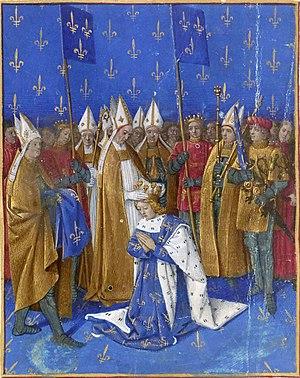
Couronnement de Charles VI le Bien-Aimé, Grandes Chroniques de France enluminées par Jean Fouquet, Tours, vers 1455-1460 Paris, BnF, département des Manuscrits, Français 6465, fol. 457v. (Livre de Charles VI). Le 4 novembre 1380, à Reims, Charles VI le Bien-Aimé est couronné par l'archevêque Richard Picque en présence de l'évêque de Beauvais, du duc de Guyenne, de l'archevêque de Laon, du duc de Normandie, de l'archevêque de Langres et du comte de Flandre.
La mise en scène du pouvoir politique est la façon dont ses détenteurs donnent à voir la nature de ce pouvoir aux yeux de ceux qu'ils gouvernent, de leurs pairs ou leurs rivaux.
Les Grandes Chroniques de France sont un manuscrit enluminé réalisé en France vers 1415-1420 puis vers 1455-1460, dont les 51 miniatures sont attribuées au peintre Jean Fouquet. Il est actuellement conservé à la Bibliothèque nationale de France sous la cote Fr.6465.
La guerre de Cent Ans est un conflit entrecoupé de trêves plus ou moins longues, opposant, de 1337 à 1453, la dynastie des Plantagenêt à celle des Valois et, à travers elles, le royaume d'Angleterre et celui de France. Le terme même de « guerre de Cent Ans » est une construction historiographique établie au XIXᵉ siècle, pour regrouper cette succession de conflits.
Philippe de France, premier duc Valois de Bourgogne, dit « Philippe le Hardi », né le 17 janvier 1342 à Pontoise et mort le 27 avril 1404 à Hal, est le quatrième et dernier fils du roi Jean II de France, dit « Jean le Bon », et de Bonne de Luxembourg. Il est désigné comme « fils de France, duc de Touraine, duc de Bourgogne, premier pair de France, comte de Flandre et d'Artois et comte palatin de Bourgogne ».
Le Bal des ardents ou Bal des sauvages désigne la conséquence malheureuse d'un charivari organisé à Paris, à l'hôtel Saint-Pol, dans le but de distraire le roi de France Charles VI le 28 janvier 1393. Le spectacle tourne à la tragédie lorsque quatre membres de la noblesse périssent dans l'incendie causé par une torche apportée par Louis, duc d'Orléans, frère du roi. Seuls Charles et l'un des danseurs en réchappent. Déjà très fragile mentalement, le monarque sombre définitivement dans la folie après cet épisode.
Cette page concerne l'année 1380 du calendrier julien.